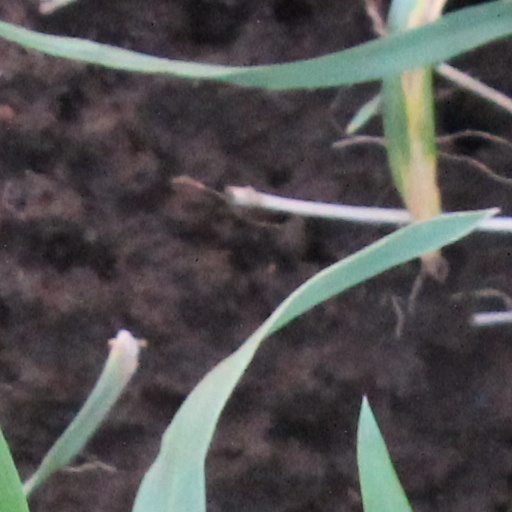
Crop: wheat